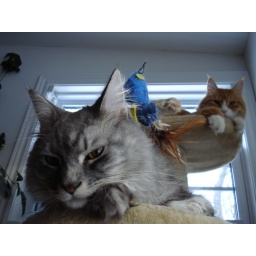
The boys were mooching around the condos in my office